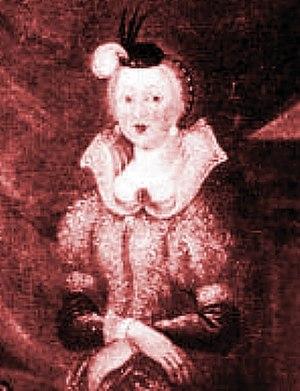
Anne Jagellon, née le 12 mars 1476 à Nieszawa et morte le 12 août 1503 à Ueckermünde, est une princesse polonaise de la dynastie Jagellon et, en tant qu'épouse du duc de Poméranie Bogusław X, duchesse de Poméranie.